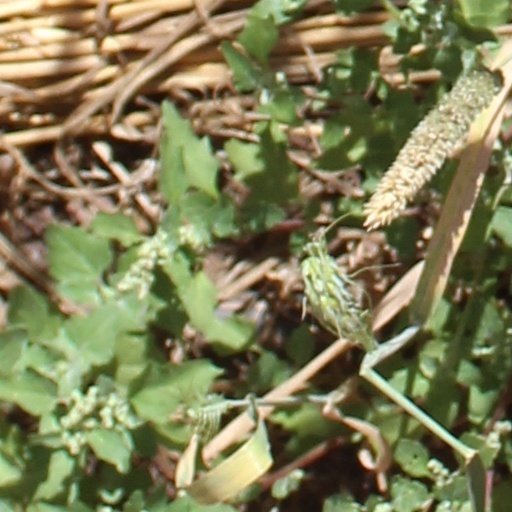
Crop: wheat